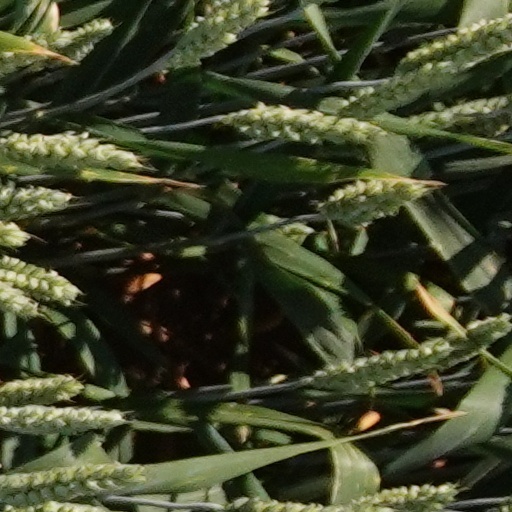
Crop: wheat